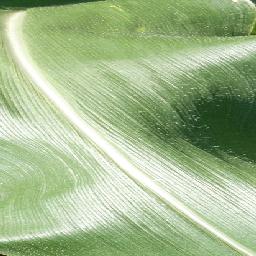
Label: Corn___healthy